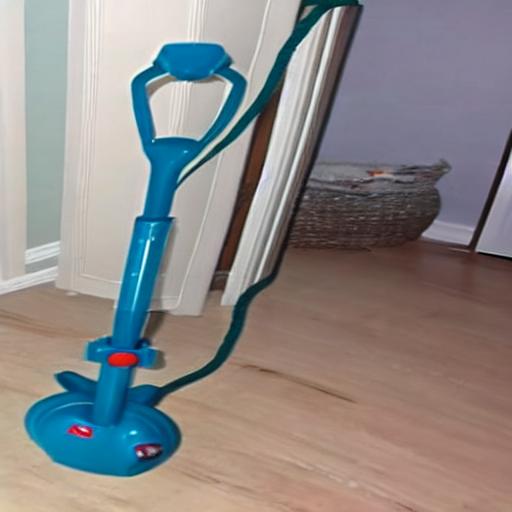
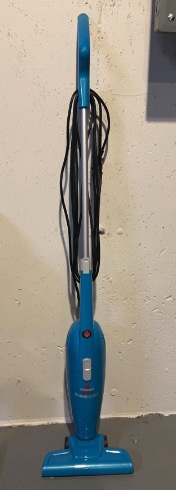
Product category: items_vacuum
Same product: no